Temple of Divine Providence

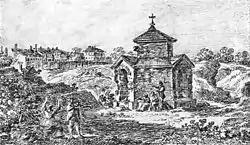
Original appearance of ruined chapel after Temple of Divine Providence could not be built in 1792

The complex of Divine Providence will house a multi-media museum dedicated to Pope John Paul II and to Cardinal Stefan Wyszyński. The museum will be placed in the non-sacred part of Temple of Divine Providence in Warsaw. The centre for documenting the Polish Pope's pontificate and the pastoral ministry of Cardinal Stefan Wyszyński will be in the modern museum. The cultural centre will catalogue the collections and preserve them as well as conducting research. The museum will show the activities of John Paul II and Cardinal Stefan Wyszyński and will show the close relationship between the two Poles. Archbishop Kazimierz Nycz would like this multi-media museum to follow the model of the Museum of the Warsaw Uprising, that draws many young people. The Centre of Divine Providence will show the substantial contribution of the Church to the history of the Polish Nation.